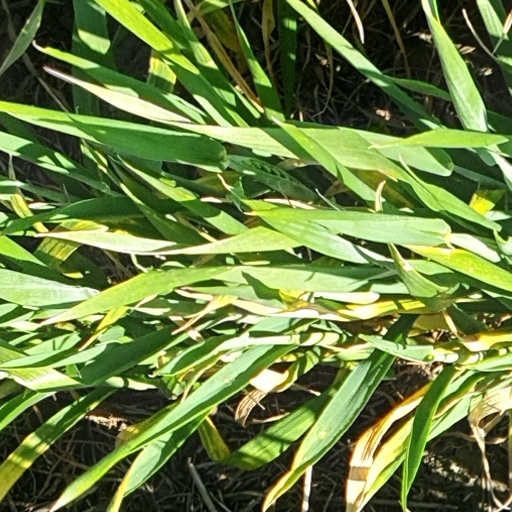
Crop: wheat